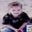
Label: boy